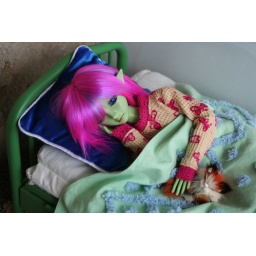
Grynn &amp;amp; her cat sleeping in